Quedlinburg station

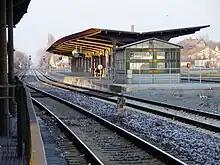
View of platform 2 and 3, 2009

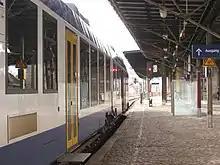
The Harz-Elbe-Express at platform 1, running towards Thale waiting for the return train

The hall of the entrance building once accommodated numerous counters, timetables, small shops, later the Mitropa restaurant, a station barber, a newsstand and ticket machines. After Deutsche Bahn withdrew from ticket sales, "Q-Bus Nahverkehrsgesellschaft" took over a counter and has since sold tickets for Deutsche Bahn, "Transdev" (HEX), the trains of the Harz Narrow Gauge Railways, the buses of "Q-Bus" and "Verkehrsgesellschaft Südharz" (only for buses from the Harz district and the Salzland district).